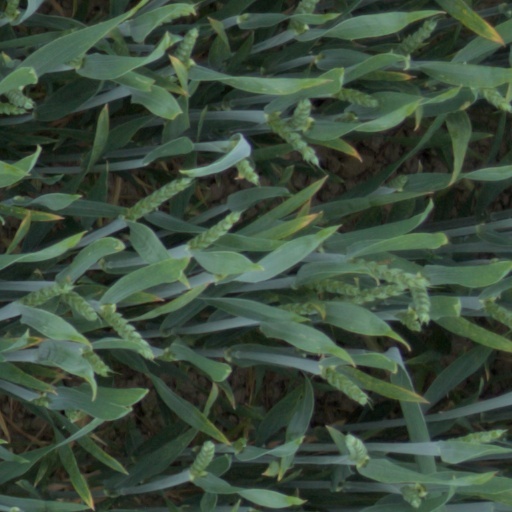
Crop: wheat